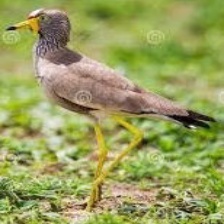
Species: WATTLED LAPWING
Scientific name: VANELLUS INDICUS